Planned obsolescence

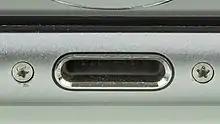
Pentalobe screws used in an iPhone 6S. Critics have argued that Apple's use of pentalobe screws in their newer devices is an attempt to prevent the owner from repairing the device themselves.

In 1924, the American automobile market began reaching saturation point. To maintain unit sales, General Motors executive Alfred P. Sloan Jr. suggested annual model-year design changes to convince car owners to buy new replacements each year, with refreshed appearances headed by Harley Earl and the Art and Color Section. Although his concept was borrowed from the bicycle industry, its origin was often misattributed to Sloan. Sloan often used the term "dynamic obsolescence", but critics coined the name of his strategy "planned obsolescence".